Gold holdings of Norway

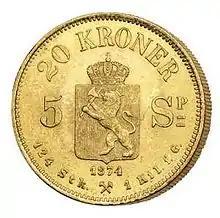
A 20-crown gold coin with the coat of arms of Norway

The gold holdings of Norway (Norwegian Bokmål: "Norges gullbeholdning", "Norges gullreserver"), also known as Norway's gold reserves, were a formally defined entity related to Norges Bank's foreign-exchange reserves as well as the physical quantity of gold owned by the same central bank. During the eras of the gold standard, the national currency was in theory redeemable by a specific quantity of the state's gold holdings.